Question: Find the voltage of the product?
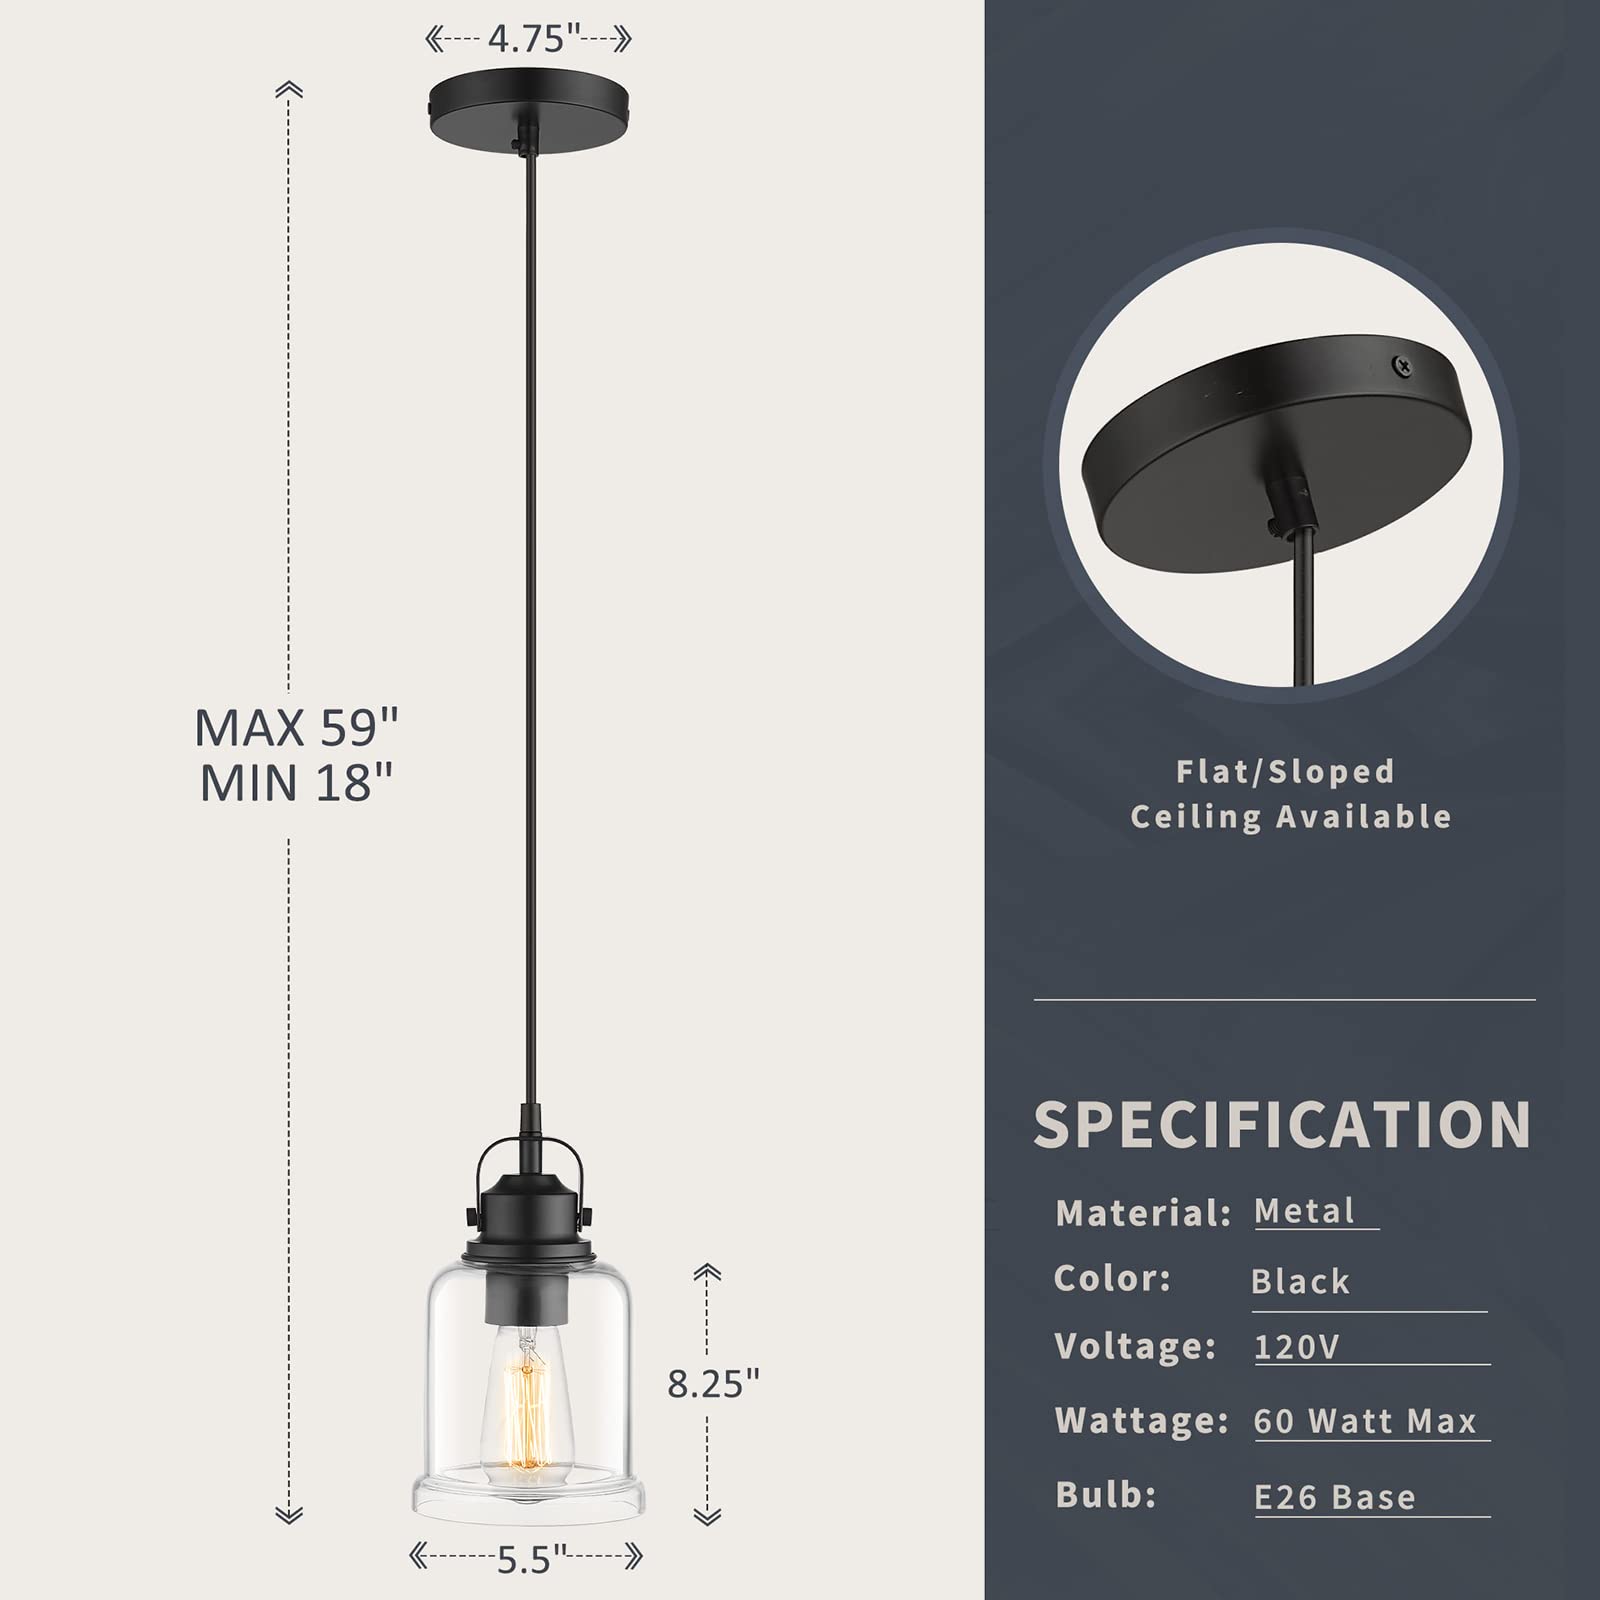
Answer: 120.0 volt